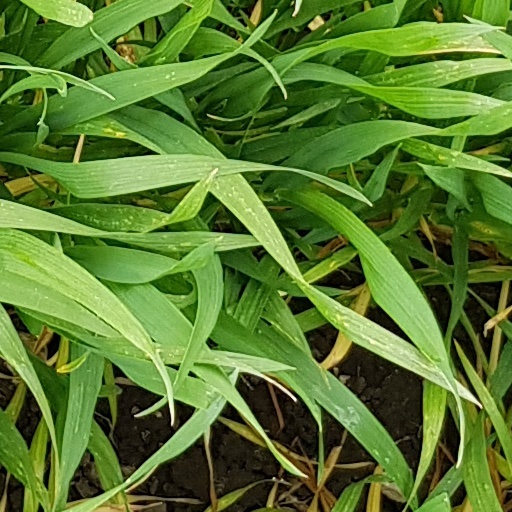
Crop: wheat